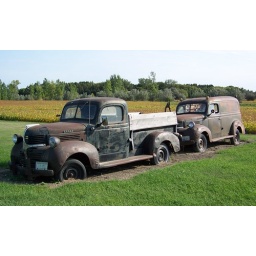
2 nice old Dodge trucks in a field west of Jamestown, North Dakota